Daniils Bobrovs

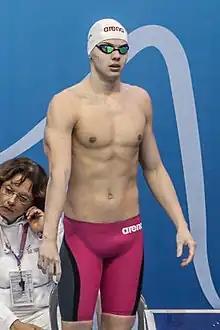

Daniils Bobrovs (born 8 October 1997) is a Latvian swimmer. He competed in the men's 100 metre breaststroke event at the 2017 World Aquatics Championships. In 2019, he represented Latvia at the 2019 World Aquatics Championships held in Gwangju, South Korea.